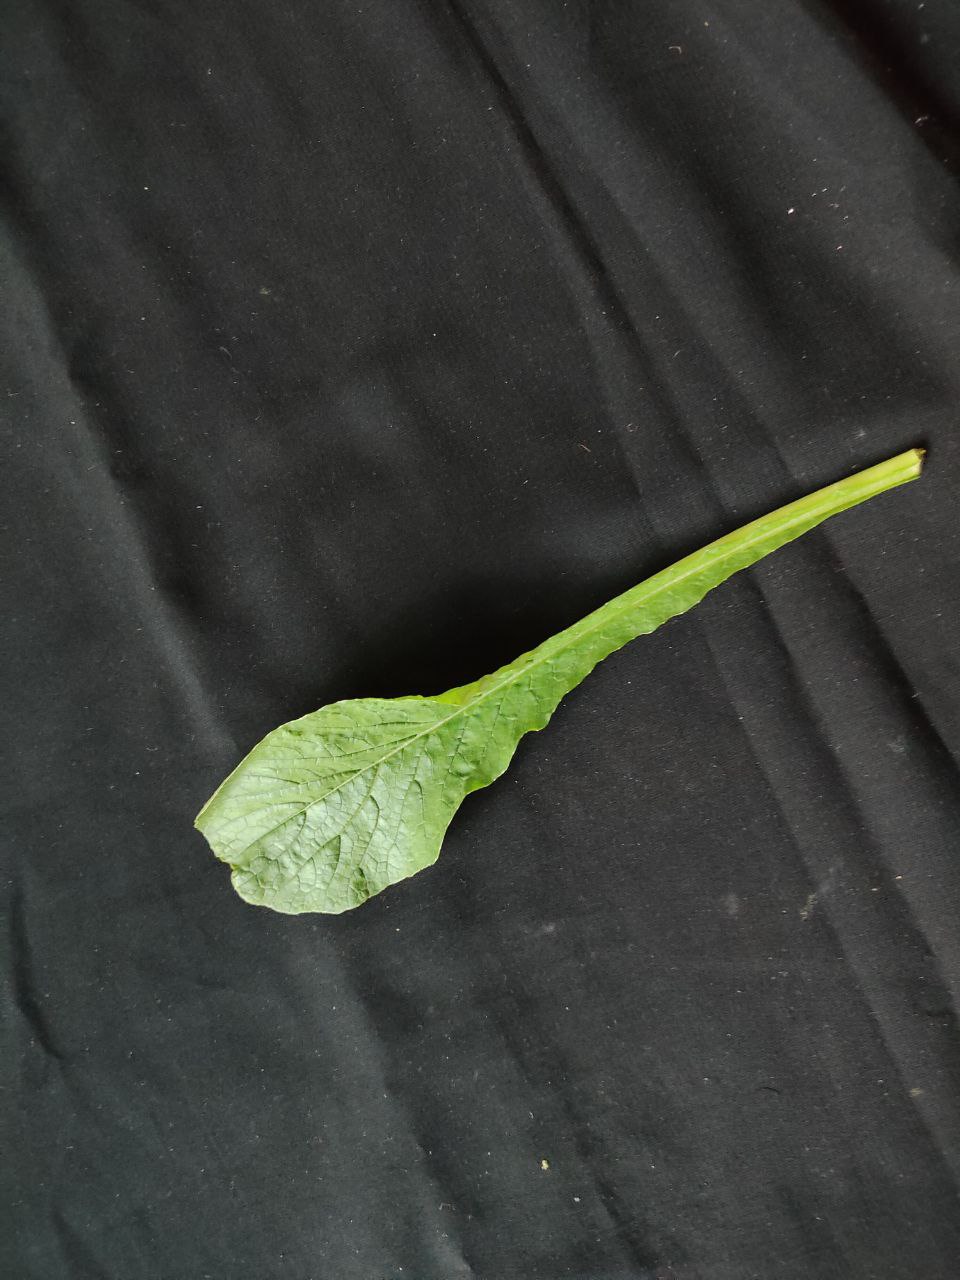
Label: Fresh leaf